Santa Maria del Carmine, Florence

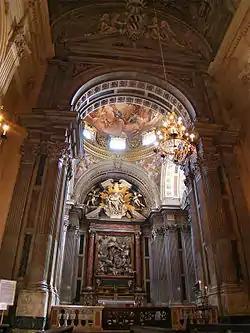
The Corsini Chapel.

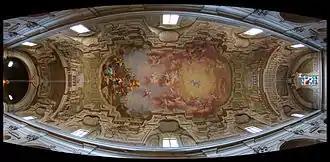
The vault of the nave by Domenico Stagi.

Santa Maria del Carmine is a church of the Carmelite Order, in the Oltrarno district of Florence, in Tuscany, Italy. It is famous as the location of the Brancacci Chapel housing outstanding Renaissance frescoes by Masaccio and Masolino da Panicale, later finished by Filippino Lippi.